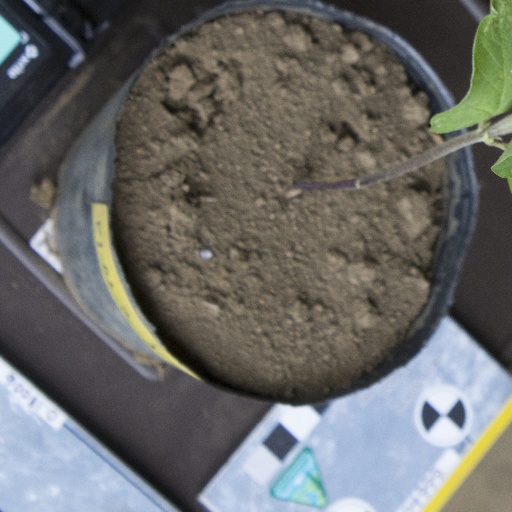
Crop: soybean